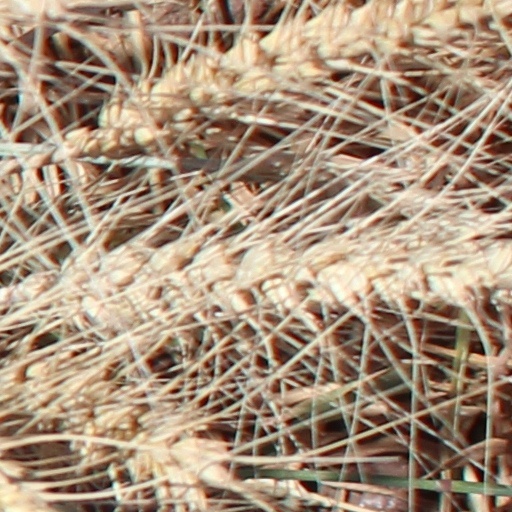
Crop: wheat